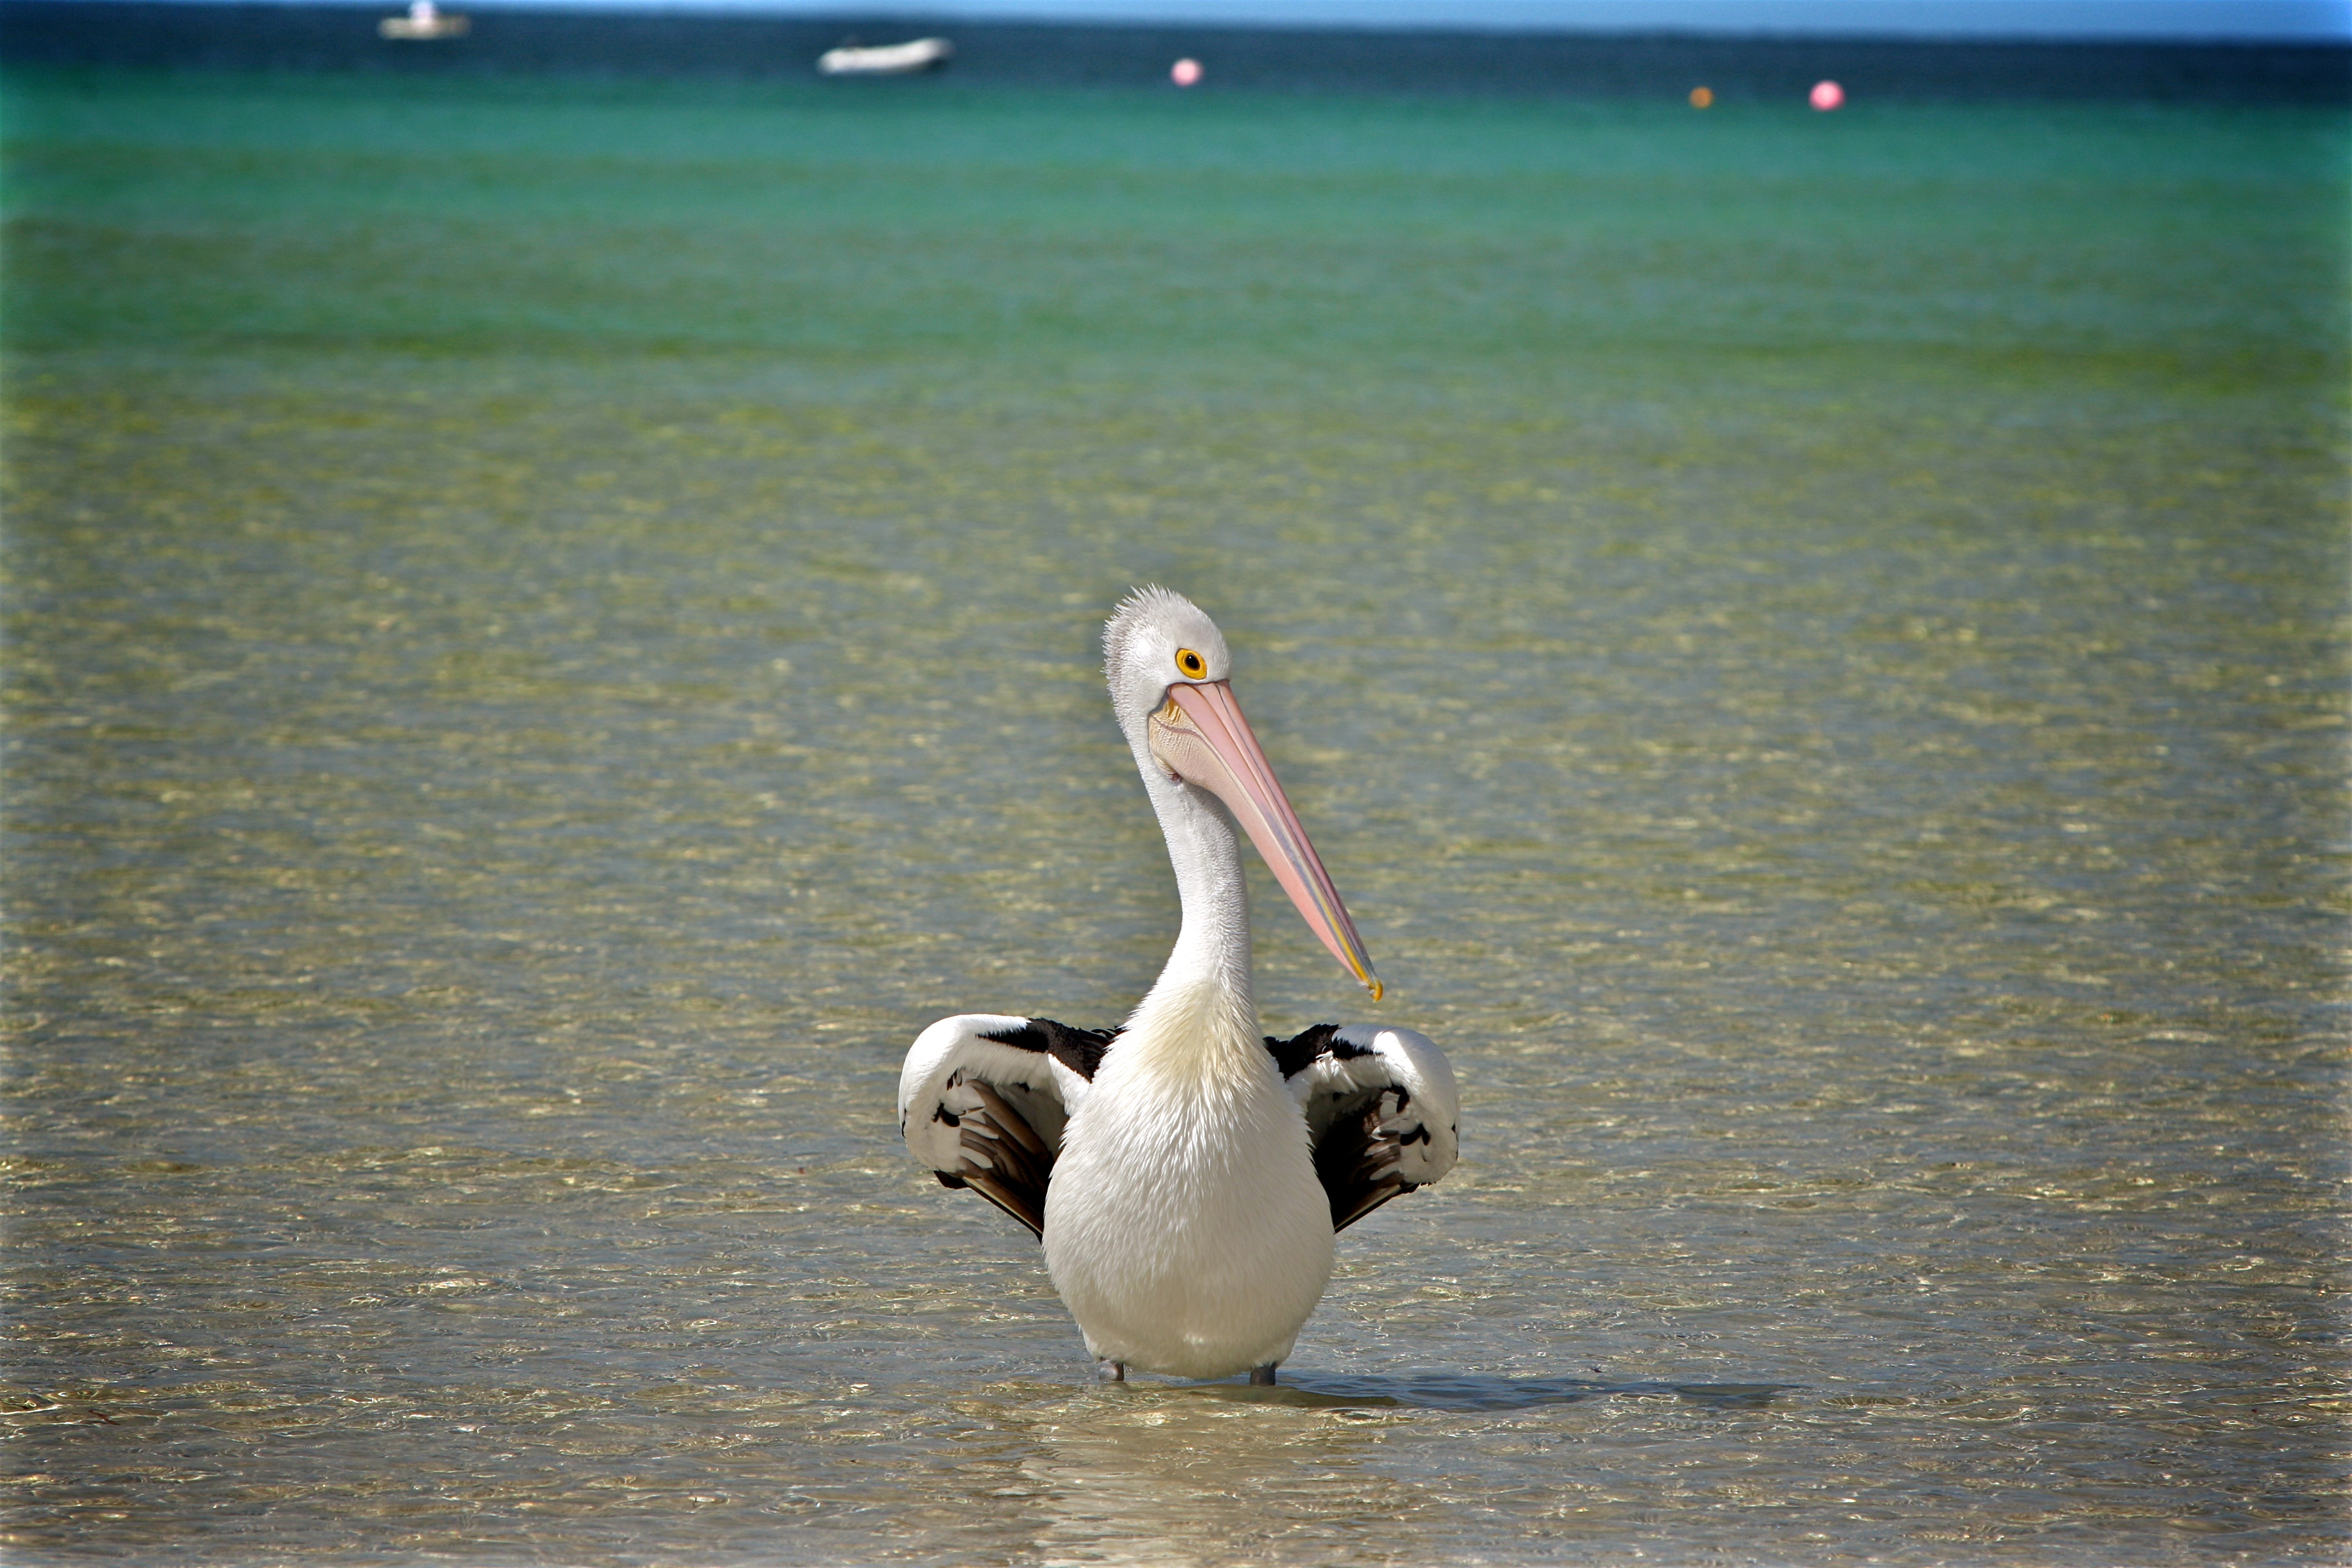
sea, water, bird, shore, pelican, seabird, wildlife, beak, fauna, wings, vertebrate, water bird